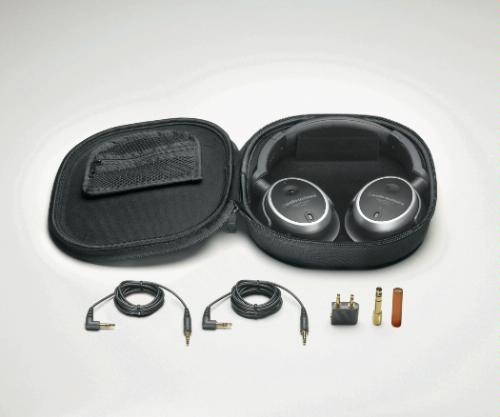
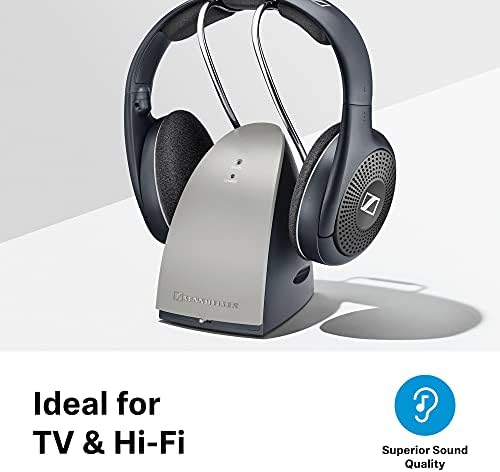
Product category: headphones
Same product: no